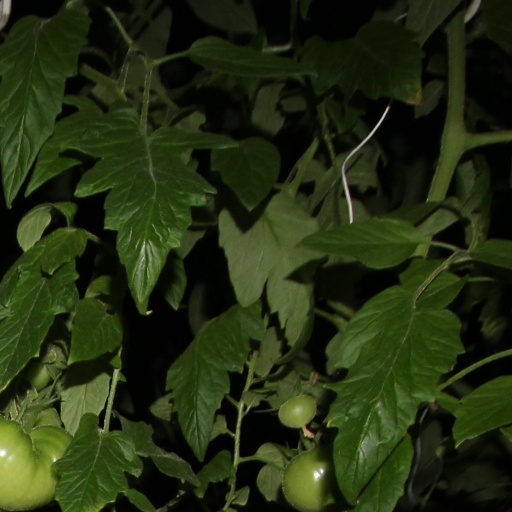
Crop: tomato